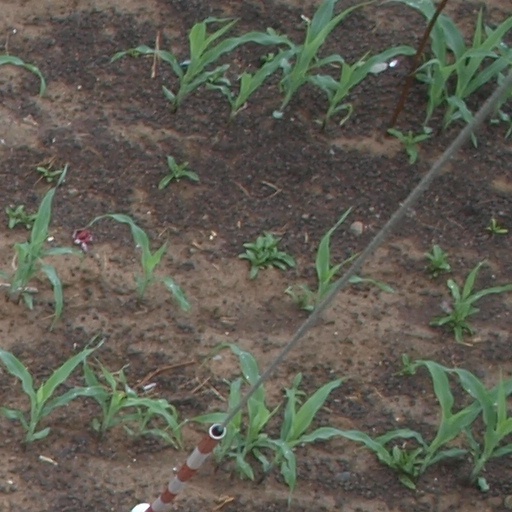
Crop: maize; corn